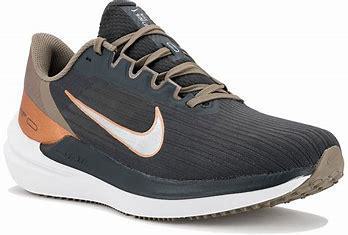
Brand: Nike
Model: Winflo 10